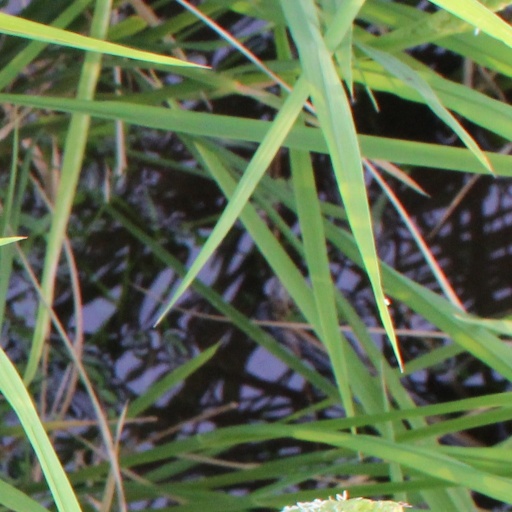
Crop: rice